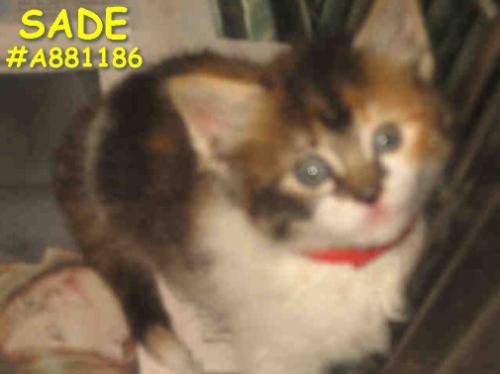
Label: cat